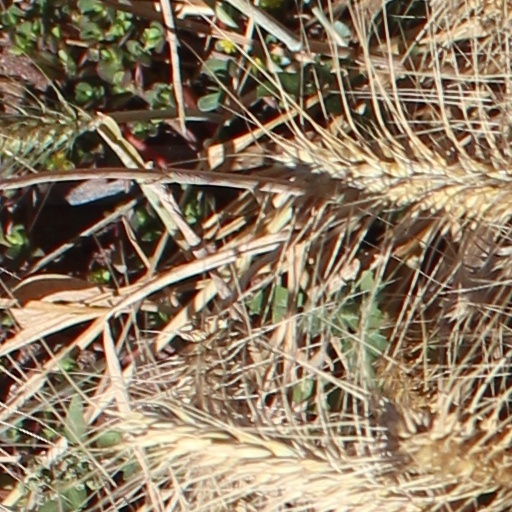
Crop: wheat